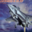
Label: airplane